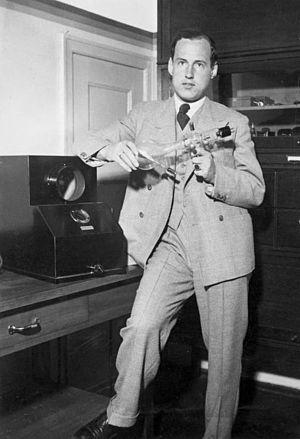
Le baron Manfred von Ardenne est un physicien allemand. Ses recherches concernent principalement la physique appliquée : il est détenteur de plus de 600 inventions et brevets dans des domaines aussi variés que la radioélectricité, la microscopie électronique, la physique nucléaire, la physique des plasmas et le génie biomédical.